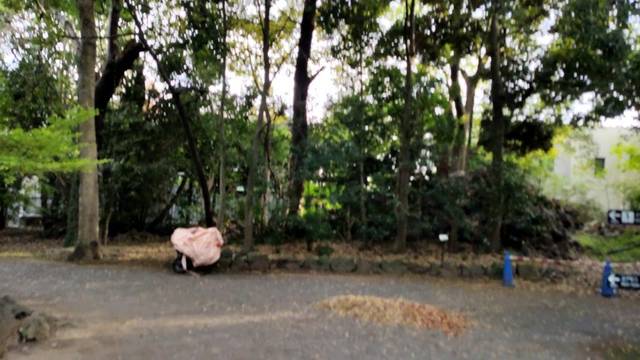
Region: Japan
Coordinates: 35.122, 138.911